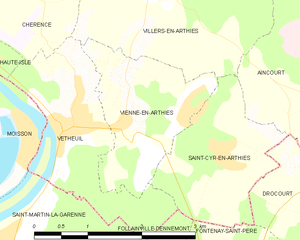
Carte des communes françaises Vienne-en-Arthies